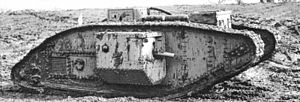
Tunge britiske kampvogne under 1. Verdenskrig / Varianter / Mark V serien
Mark V "han" kampvogn, som fremviser en kort 6-punds (57-mm) Hotchkiss kanon i den højre affutage
"Tunge britiske kampvogne var en familie af tunge pansrede køretøjer, som blev udviklet af British Army under 1. Verdenskrig. Mark I var verdens første kampvogn - tank - som kom i kamp. Køretøjerne blev skabt for at bryde dødvandet på Vestfronten, hvor krigsførslen blev domineret af skyttegrave, pigtråd og maskingeværer. Betegnelsen ""tank"", blev valgt for at opretholde hemmeligholdelsen af projektet og skjule dets egentlig formål. Den blev udviklet, så den var i stand til at krydse skyttegrave, modstå beskydning fra håndvåben og maskingeværer, bevæge sig over vanskeligt terræn, medtage forsyninger og erobre fjendtlige stillinger. Den betragtes som en succes på mange punkter, men havde mange problemer som følge af dens primitive konstruktion.